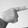
ASL letter: G